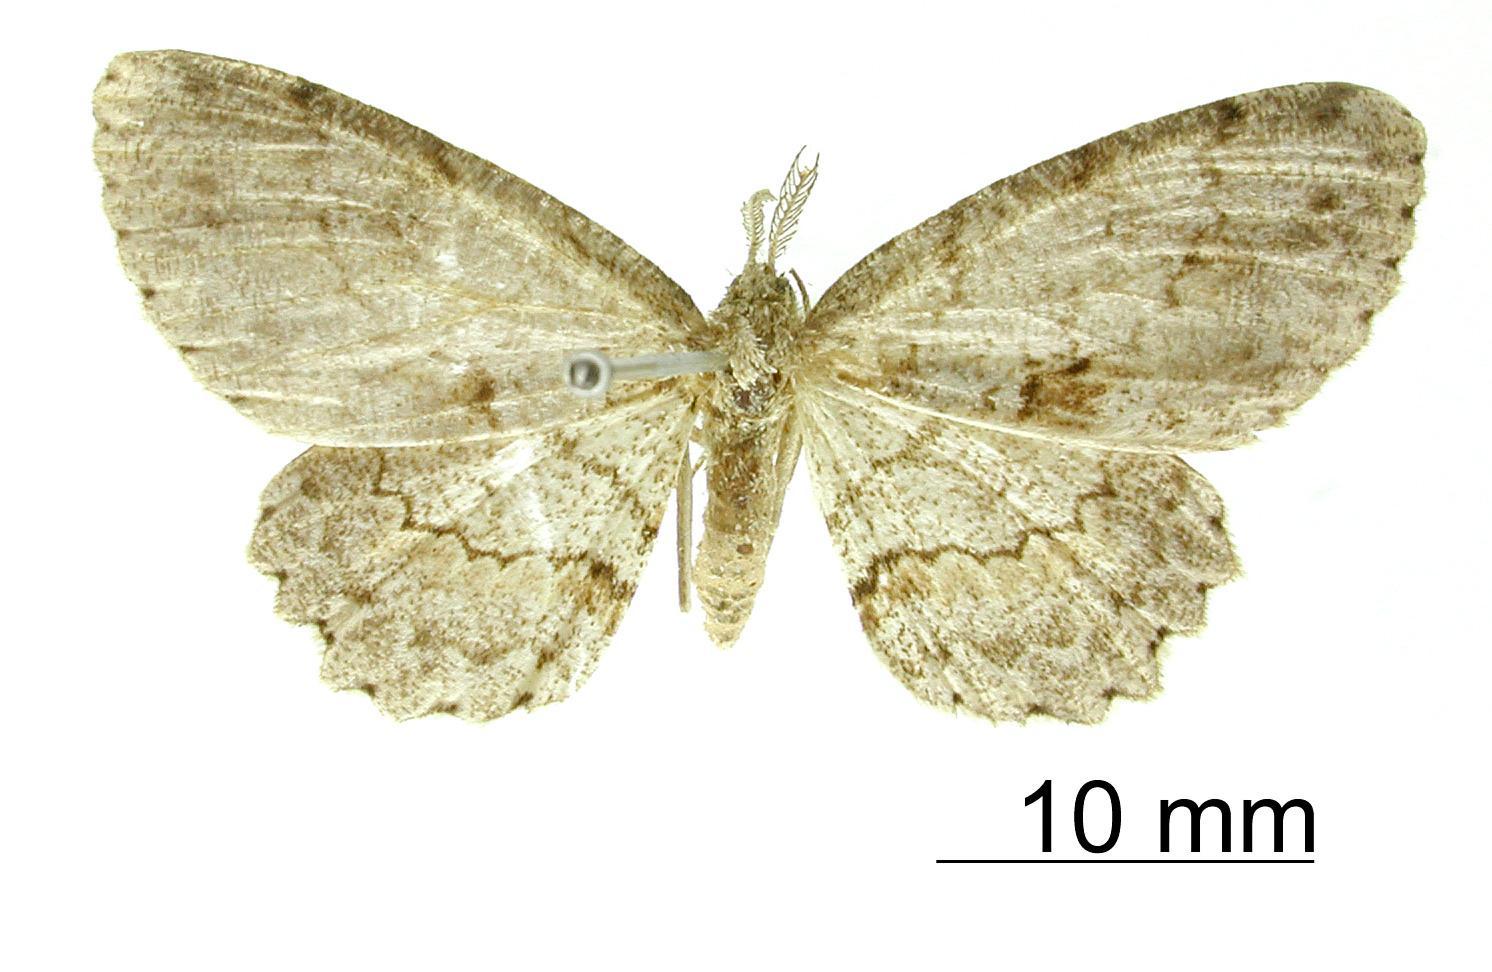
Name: Stenalcidia conveniens
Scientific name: Stenalcidia conveniens Dognin, 1907
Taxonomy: Animalia, Arthropoda, Insecta, Lepidoptera, Geometridae, Ennominae
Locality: Huancabamba, Peru, Peru